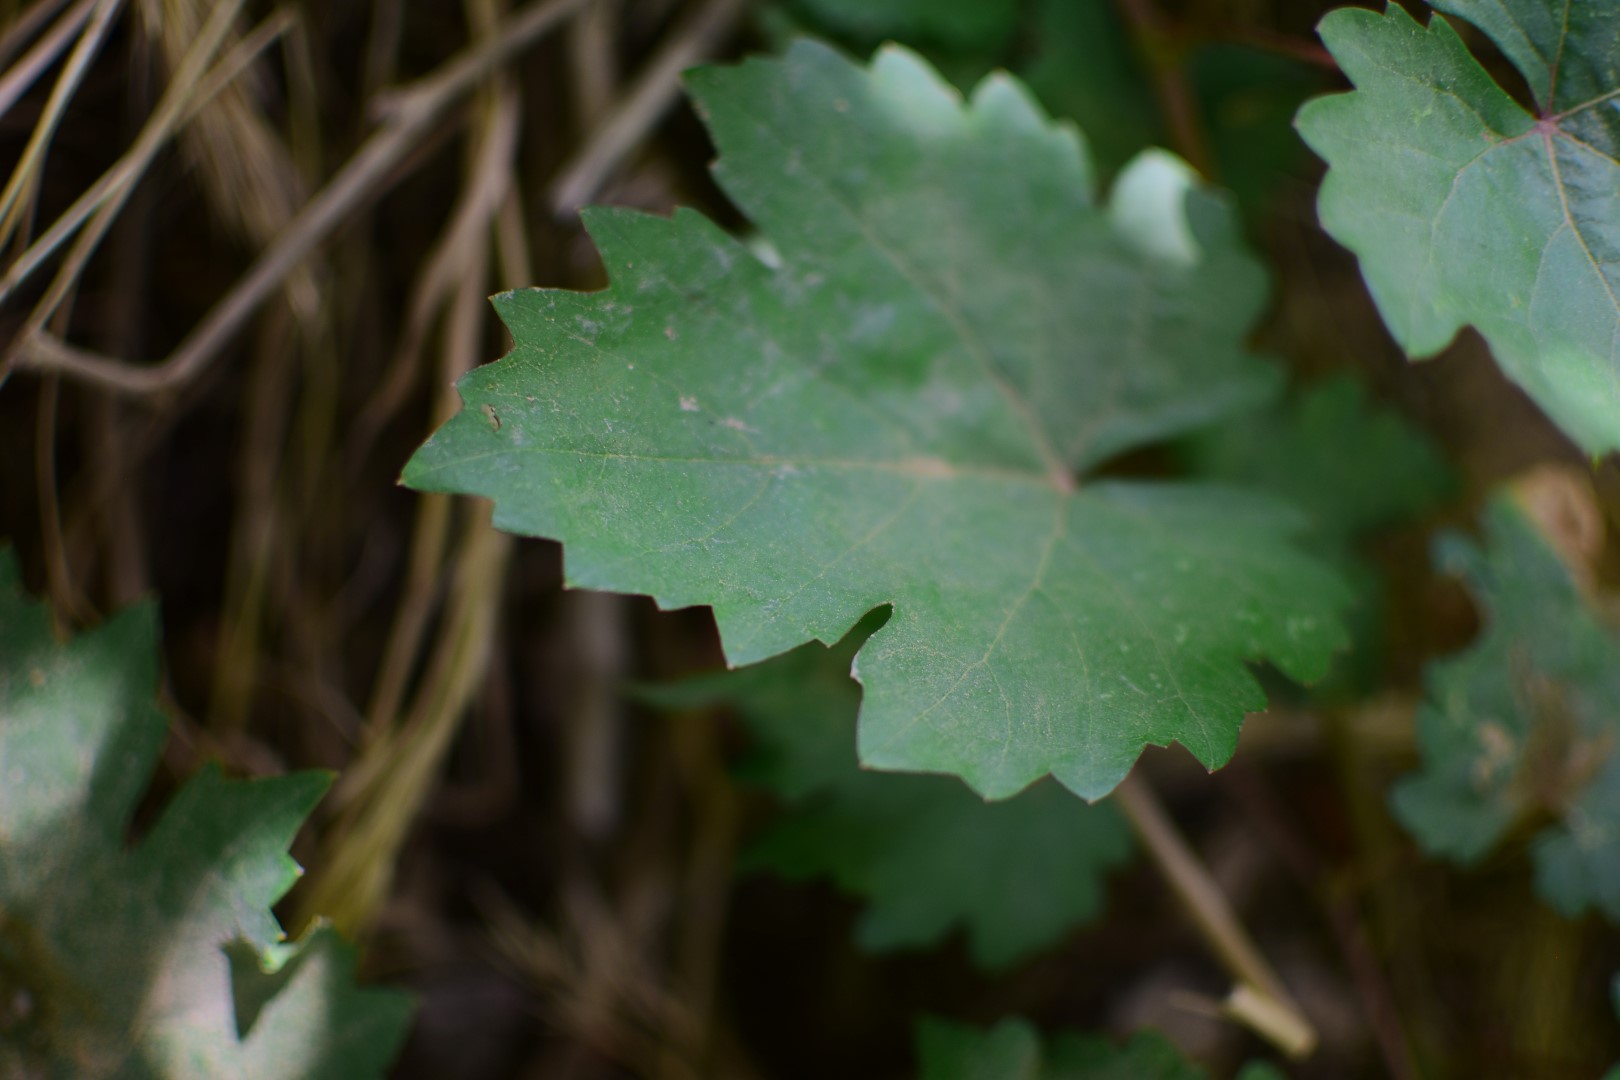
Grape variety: Shdah